First-move advantage in chess

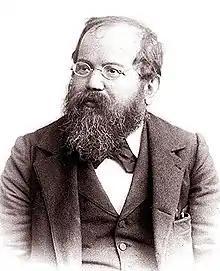
Wilhelm Steinitz, who in 1889 claimed chess is a draw with best play

In chess, there is a consensus among players and theorists that the player who makes the first move (White) has an inherent advantage, albeit not one large enough to win with perfect play. This has been the consensus since at least 1889, when the first World Chess Champion, Wilhelm Steinitz, addressed the issue, although chess has not been solved.